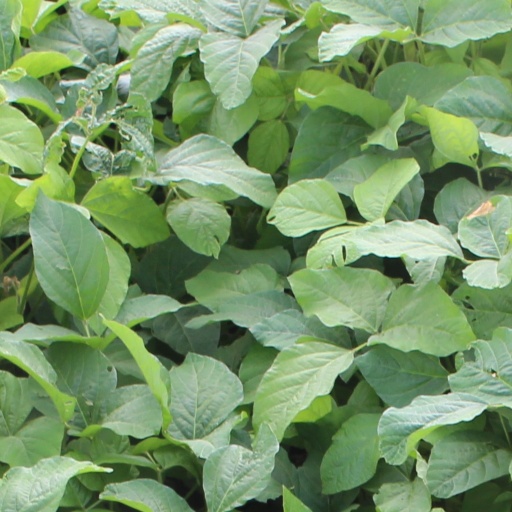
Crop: soybean